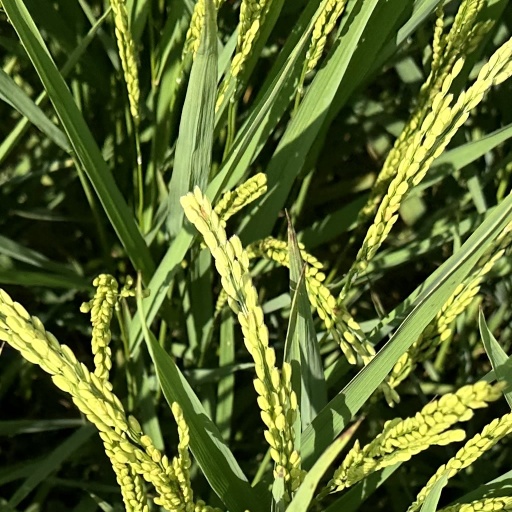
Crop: rice